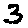
Label: 3